Music of Ukraine

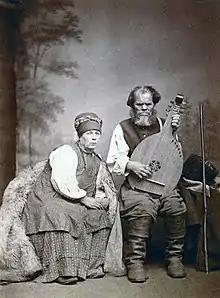
Ostap Veresai, the most famous Ukrainian kobzar of the 19th century, and his wife.

Although most instrumental dance music in Ukraine can be sung to, there exist in Ukraine a group of professional folk musicians who sing to their own accompaniment. These itinerant musicians were generically called kobzari (kobzar – singular), and accompanied their singing with the kobza, bandura, or lira. Although their origins stretch back to antiquity, their repertoire and customs directly date back to the 17th century in which they depict the period of the conflicts between the Kozaks and various foreign oppressors. There were many cases of those folk singers being blind which became a stereotype in the cultural memory.